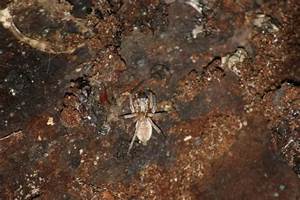
Label: spider